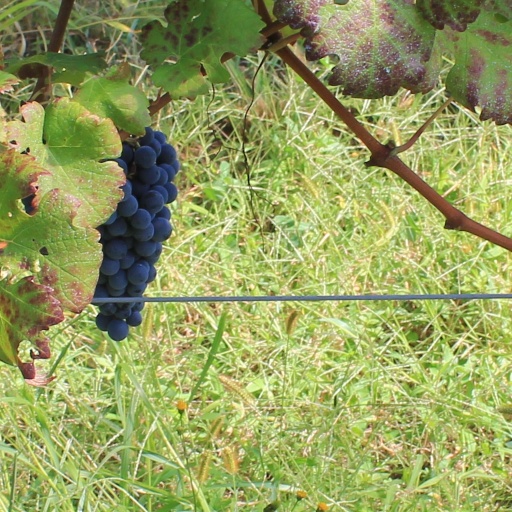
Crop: grape